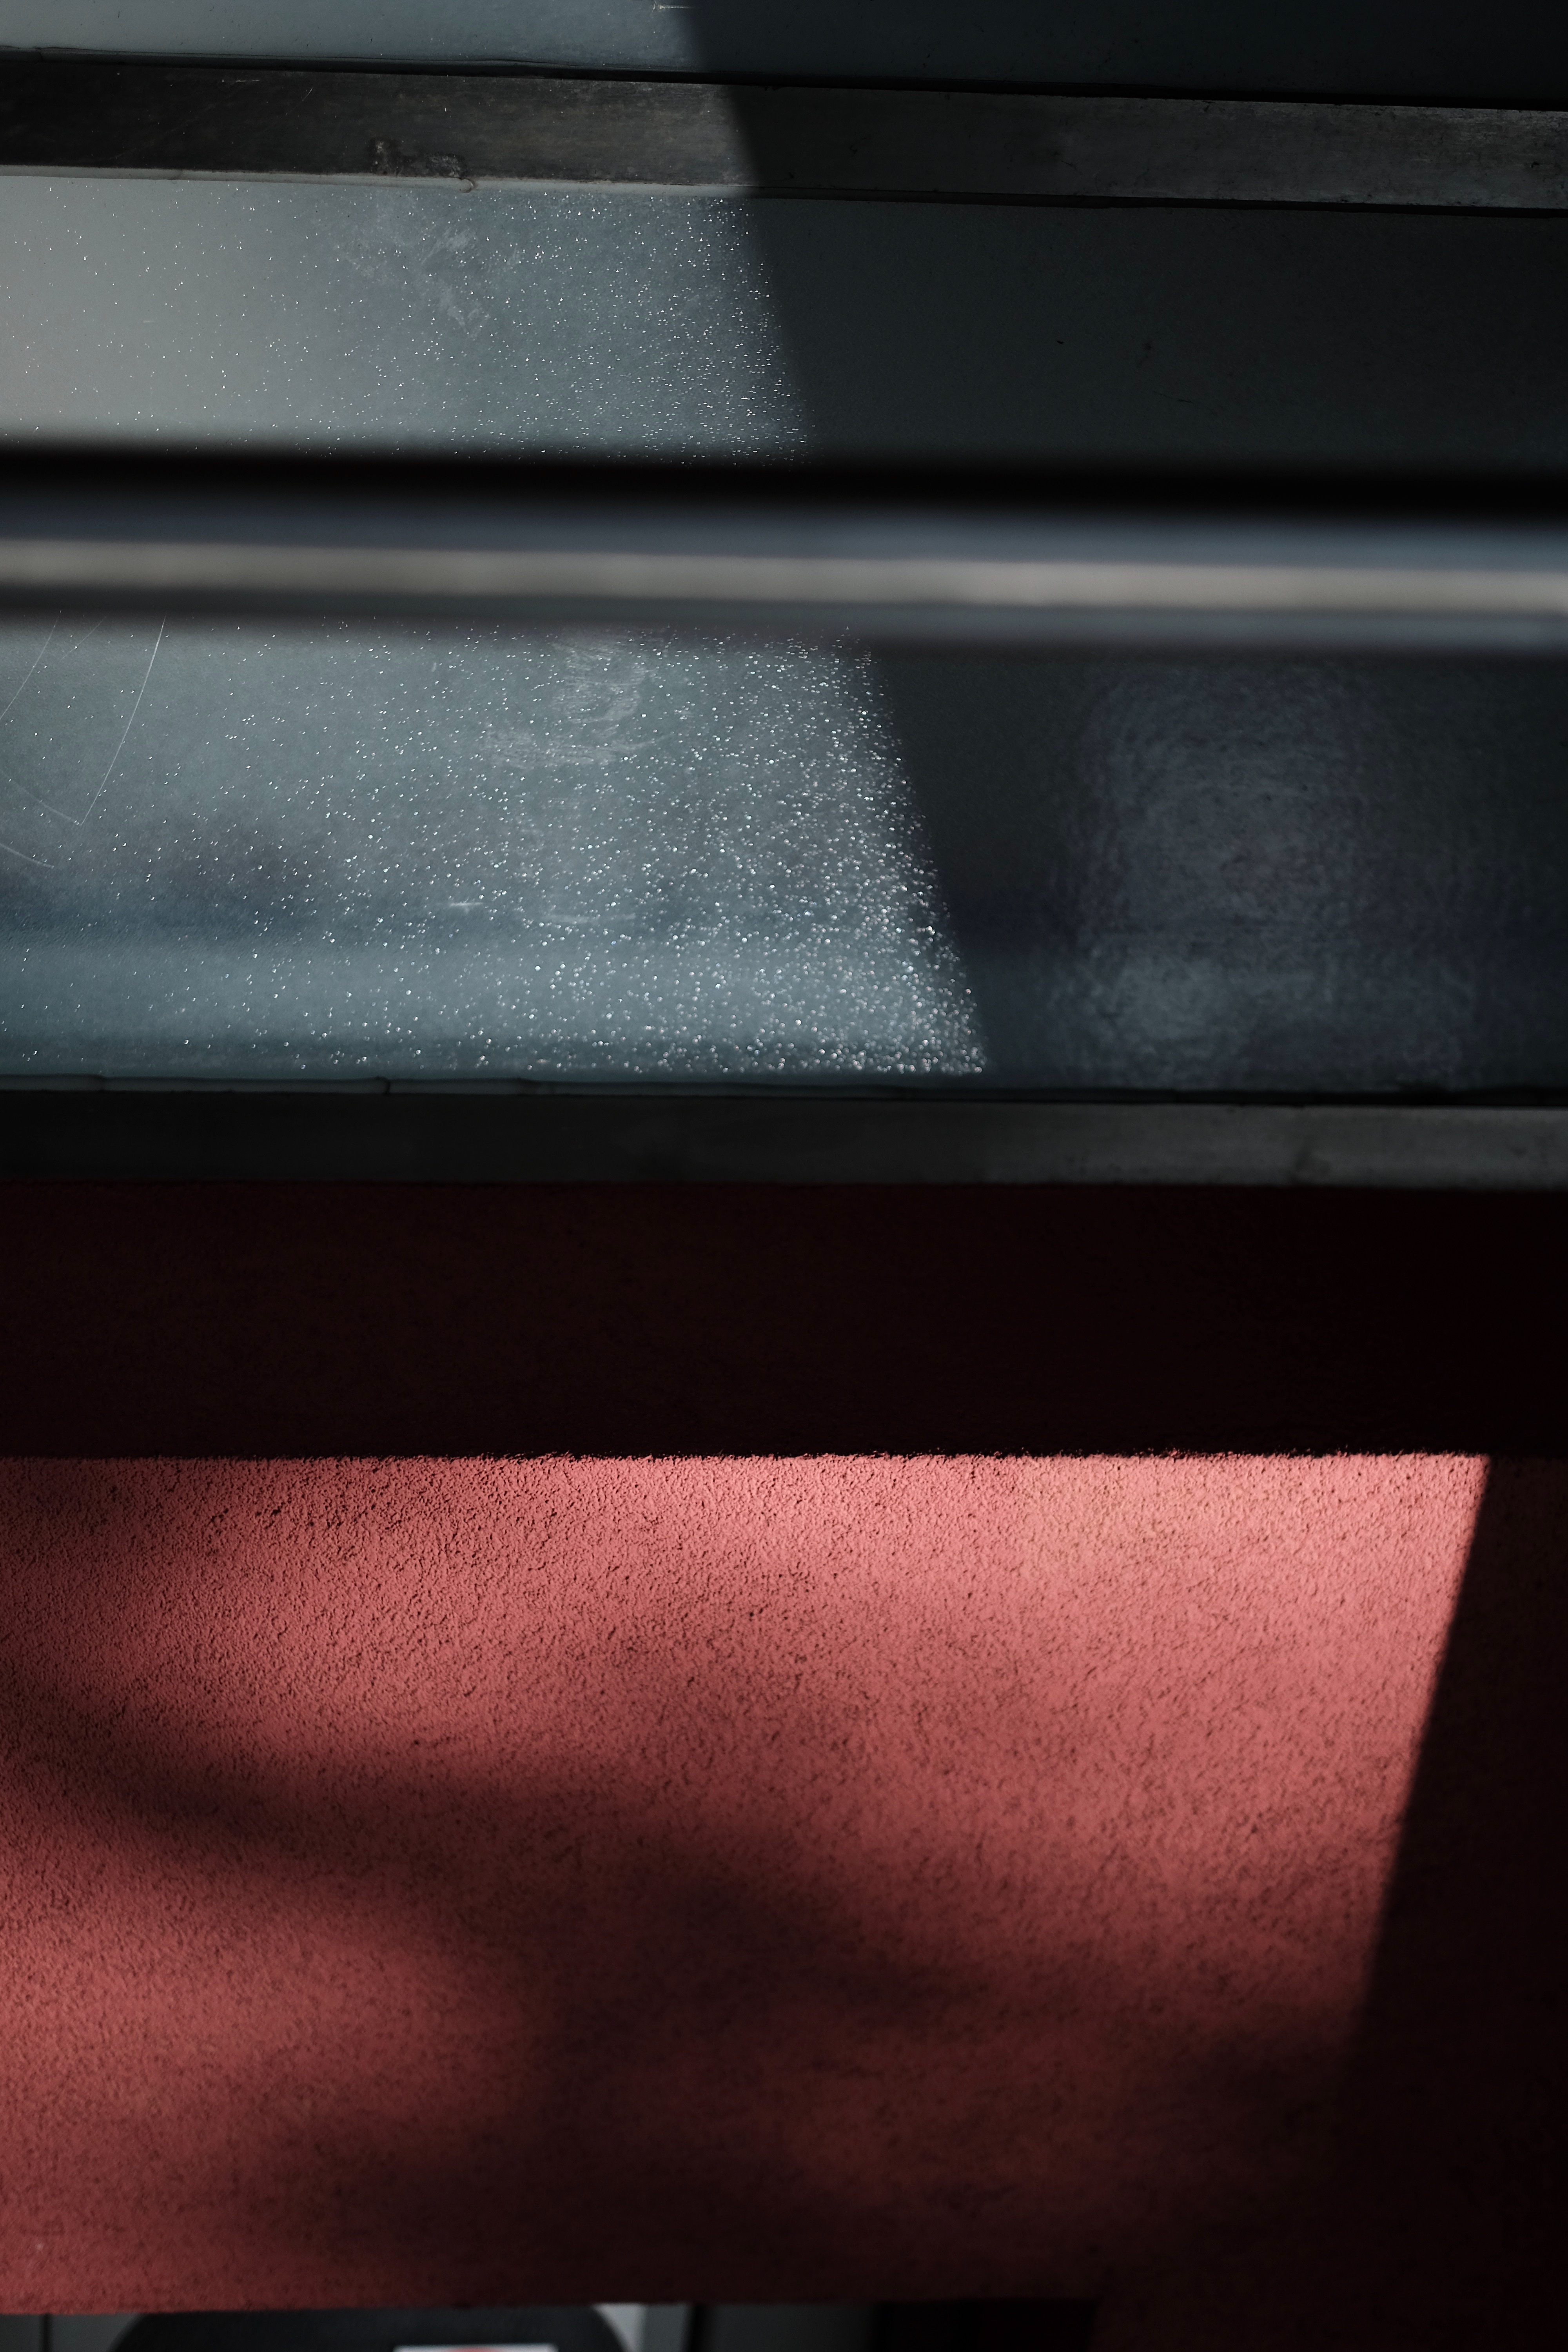
hand, light, line, red, color, black, close up, human body, eye, skin, organ, shape